Hardbodies 2

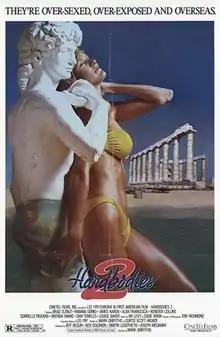
Theatrical release poster

Hardbodies 2 is a 1986 adult comedy film, It is sequel to "Hardbodies" (1984). It was directed by Mark Griffiths and featured Brad Zutaut, Fabiana Udenio, James Karen and Alba Francesca. The plot